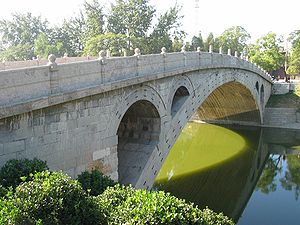
Sui-dynastiet
Bro i Zhaozhou, bygget under Sui-dynastiet
Sui-dynastiet genoprettede kejserdømmet Kina efter en meget lang periode med indre stridigheder. Dynastiet regerede riget fra 581 til 618 og blev grundlagt af Kejser Wen, født Yang Jian i år 541. Kejser Wen regerede fra år 581 til år 604.